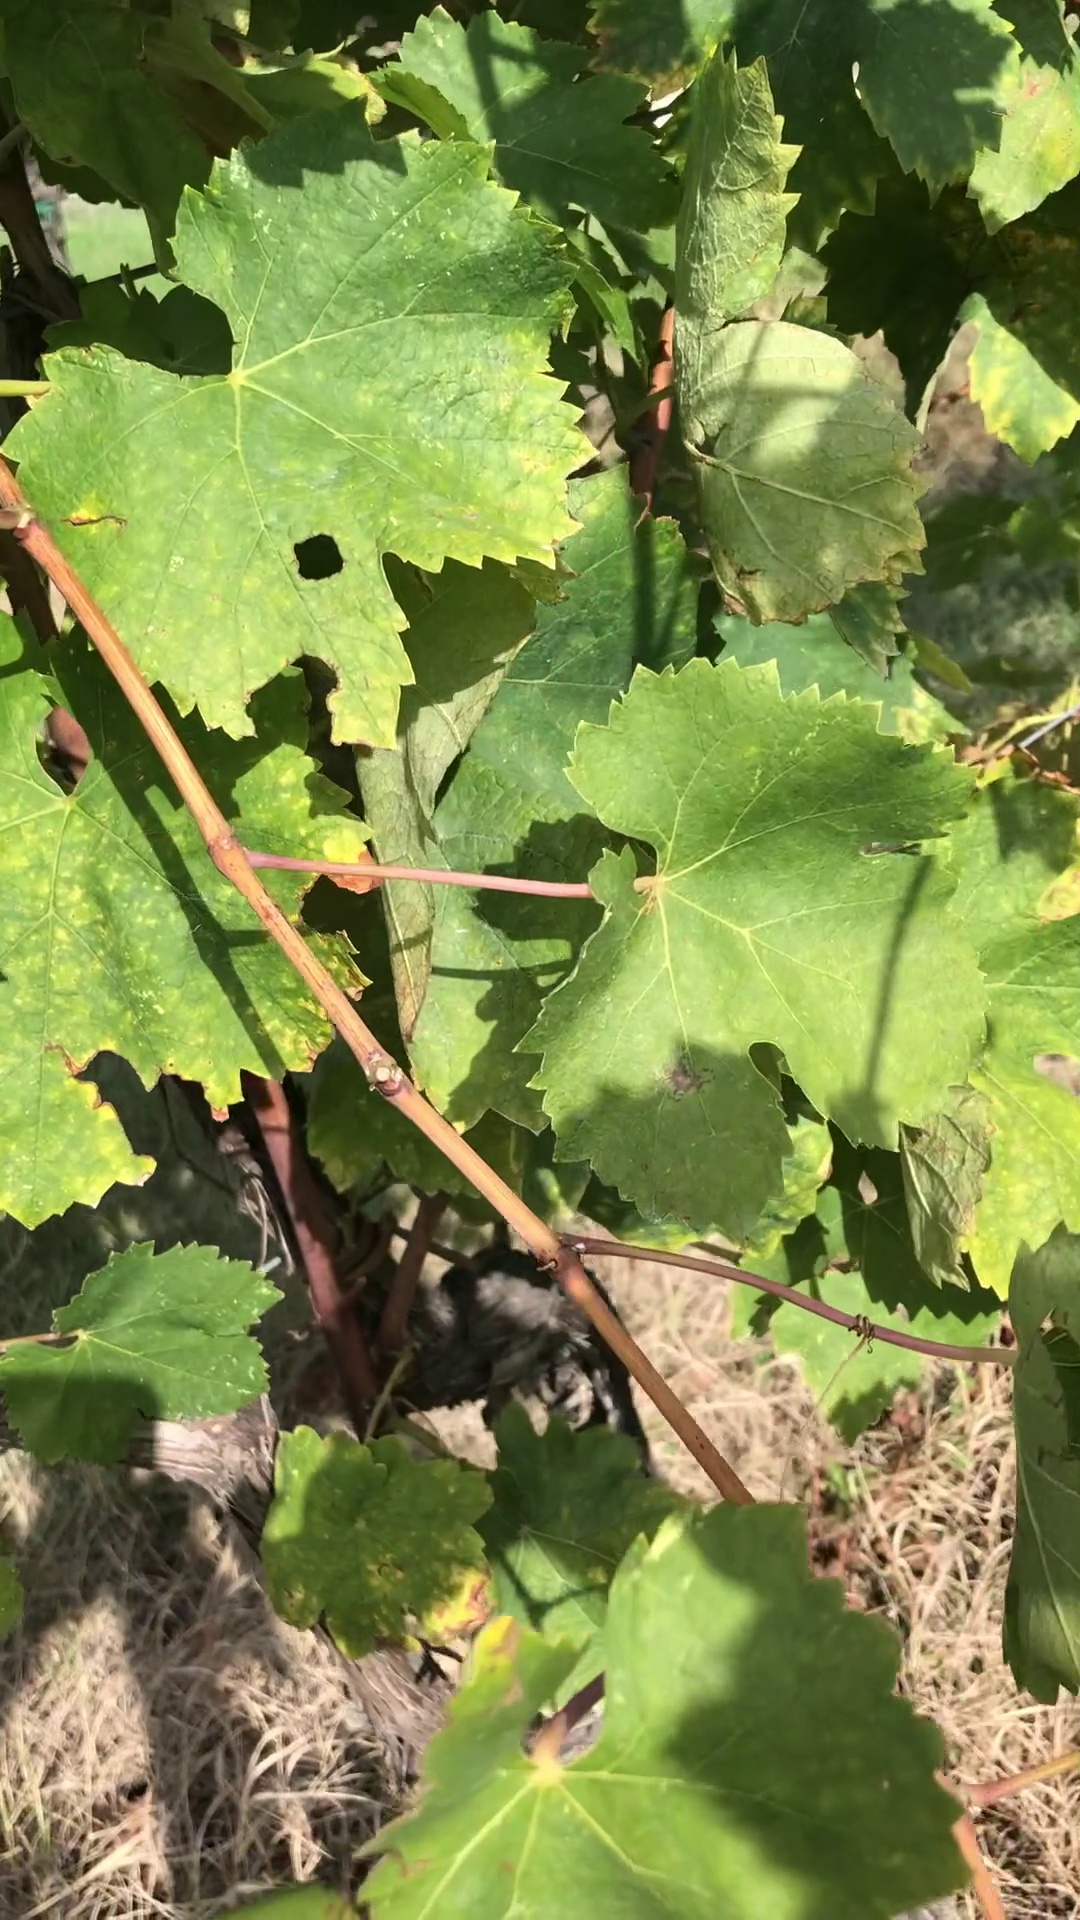
Label: healthy